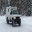
Label: ambulance